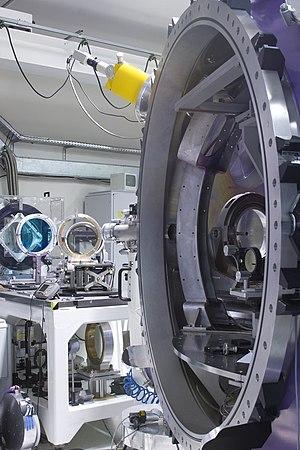
Photo du laboratoire pour l'utilisation des lasers intenses de l'École polytechnique
Le Laboratoire pour l'utilisation des lasers intenses, ou encore Luli, est un laboratoire de recherche spécialisé dans l'étude des plasmas créés par lasers de puissance et de leurs applications. Ses trois missions principales sont : la recherche en physique des plasmas, la mise à disposition de la communauté scientifique nationale et européenne de lasers de puissance impulsionnels de forte énergie et d'installations expérimentales associées, et la formation en physique des plasmas, en lasers de puissance et optique associée.